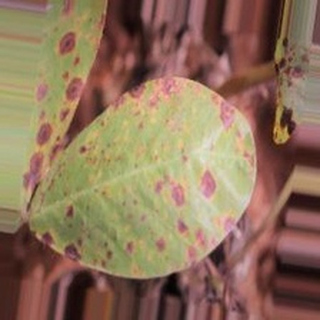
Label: groundnut_late_leaf_spot